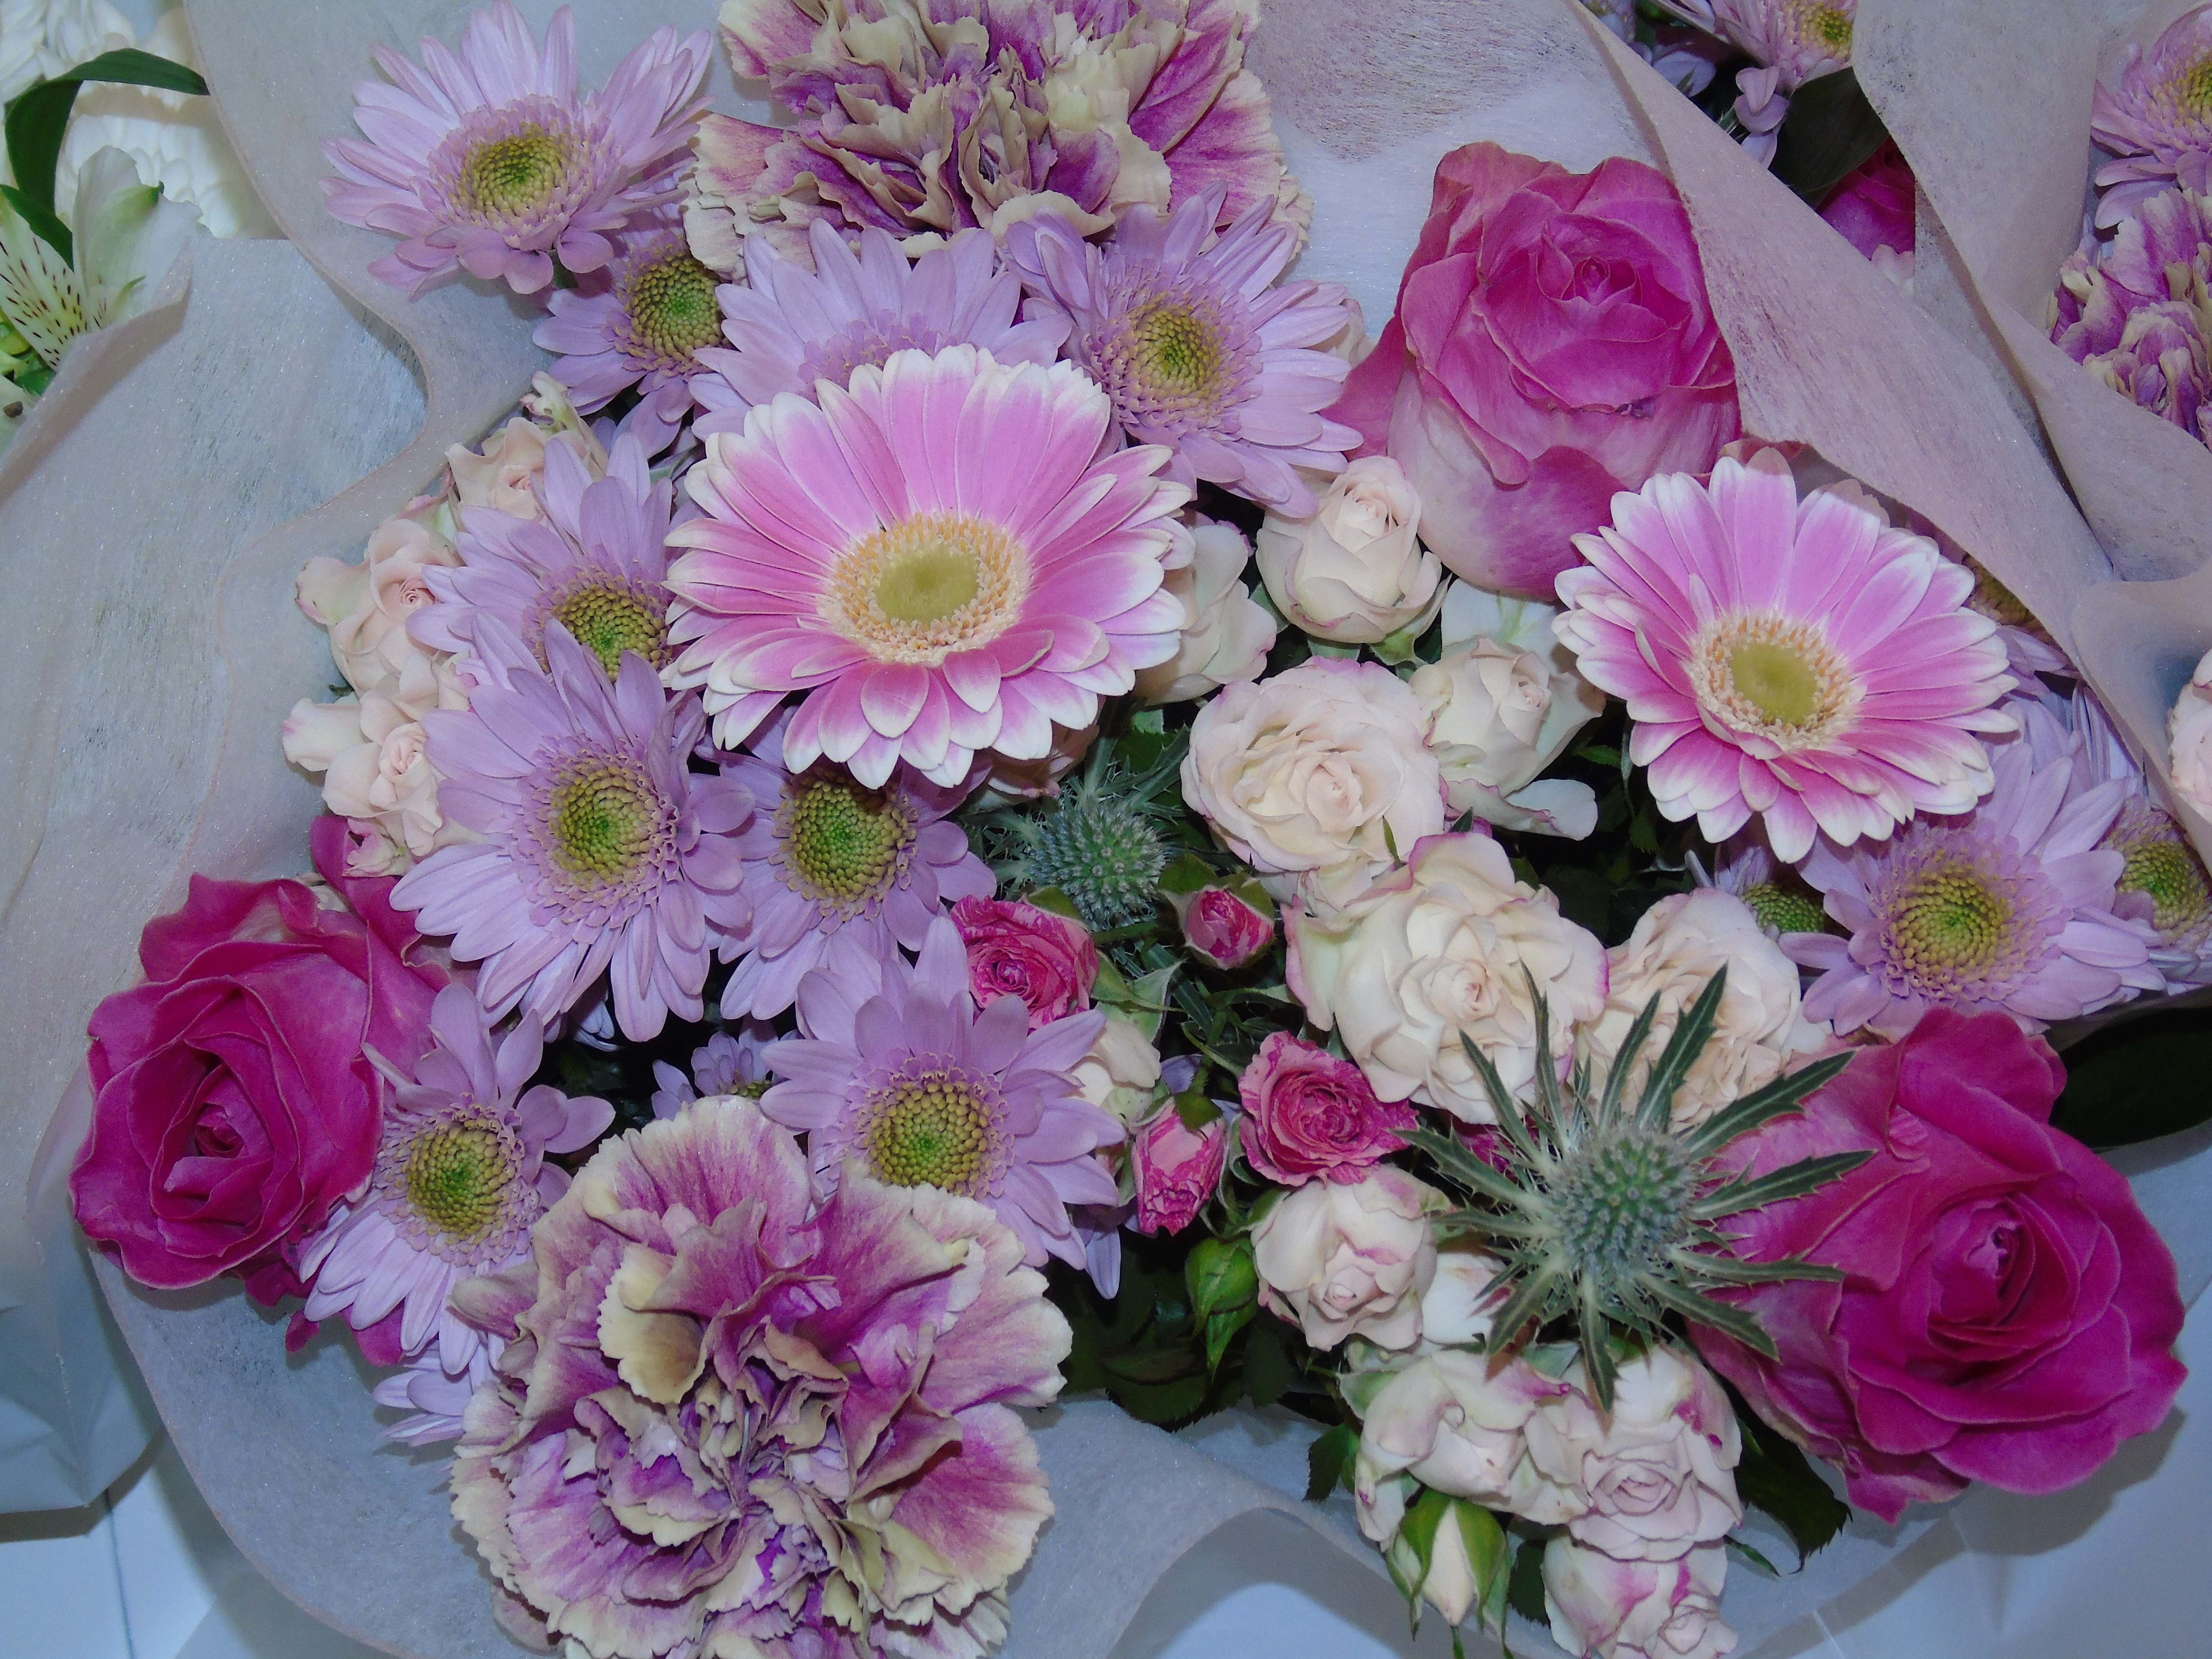
flower, flowering plant, bouquet, flower arranging, plant, cut flowers, floristry, floral design, pink, petal, artificial flower, gerbera, centrepiece, chrysanths, rose, annual plant, pink family, herbaceous plant